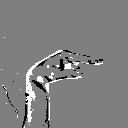
ASL letter: g